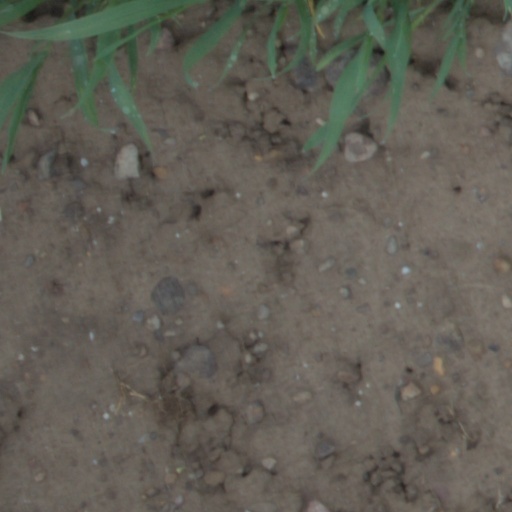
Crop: wheat